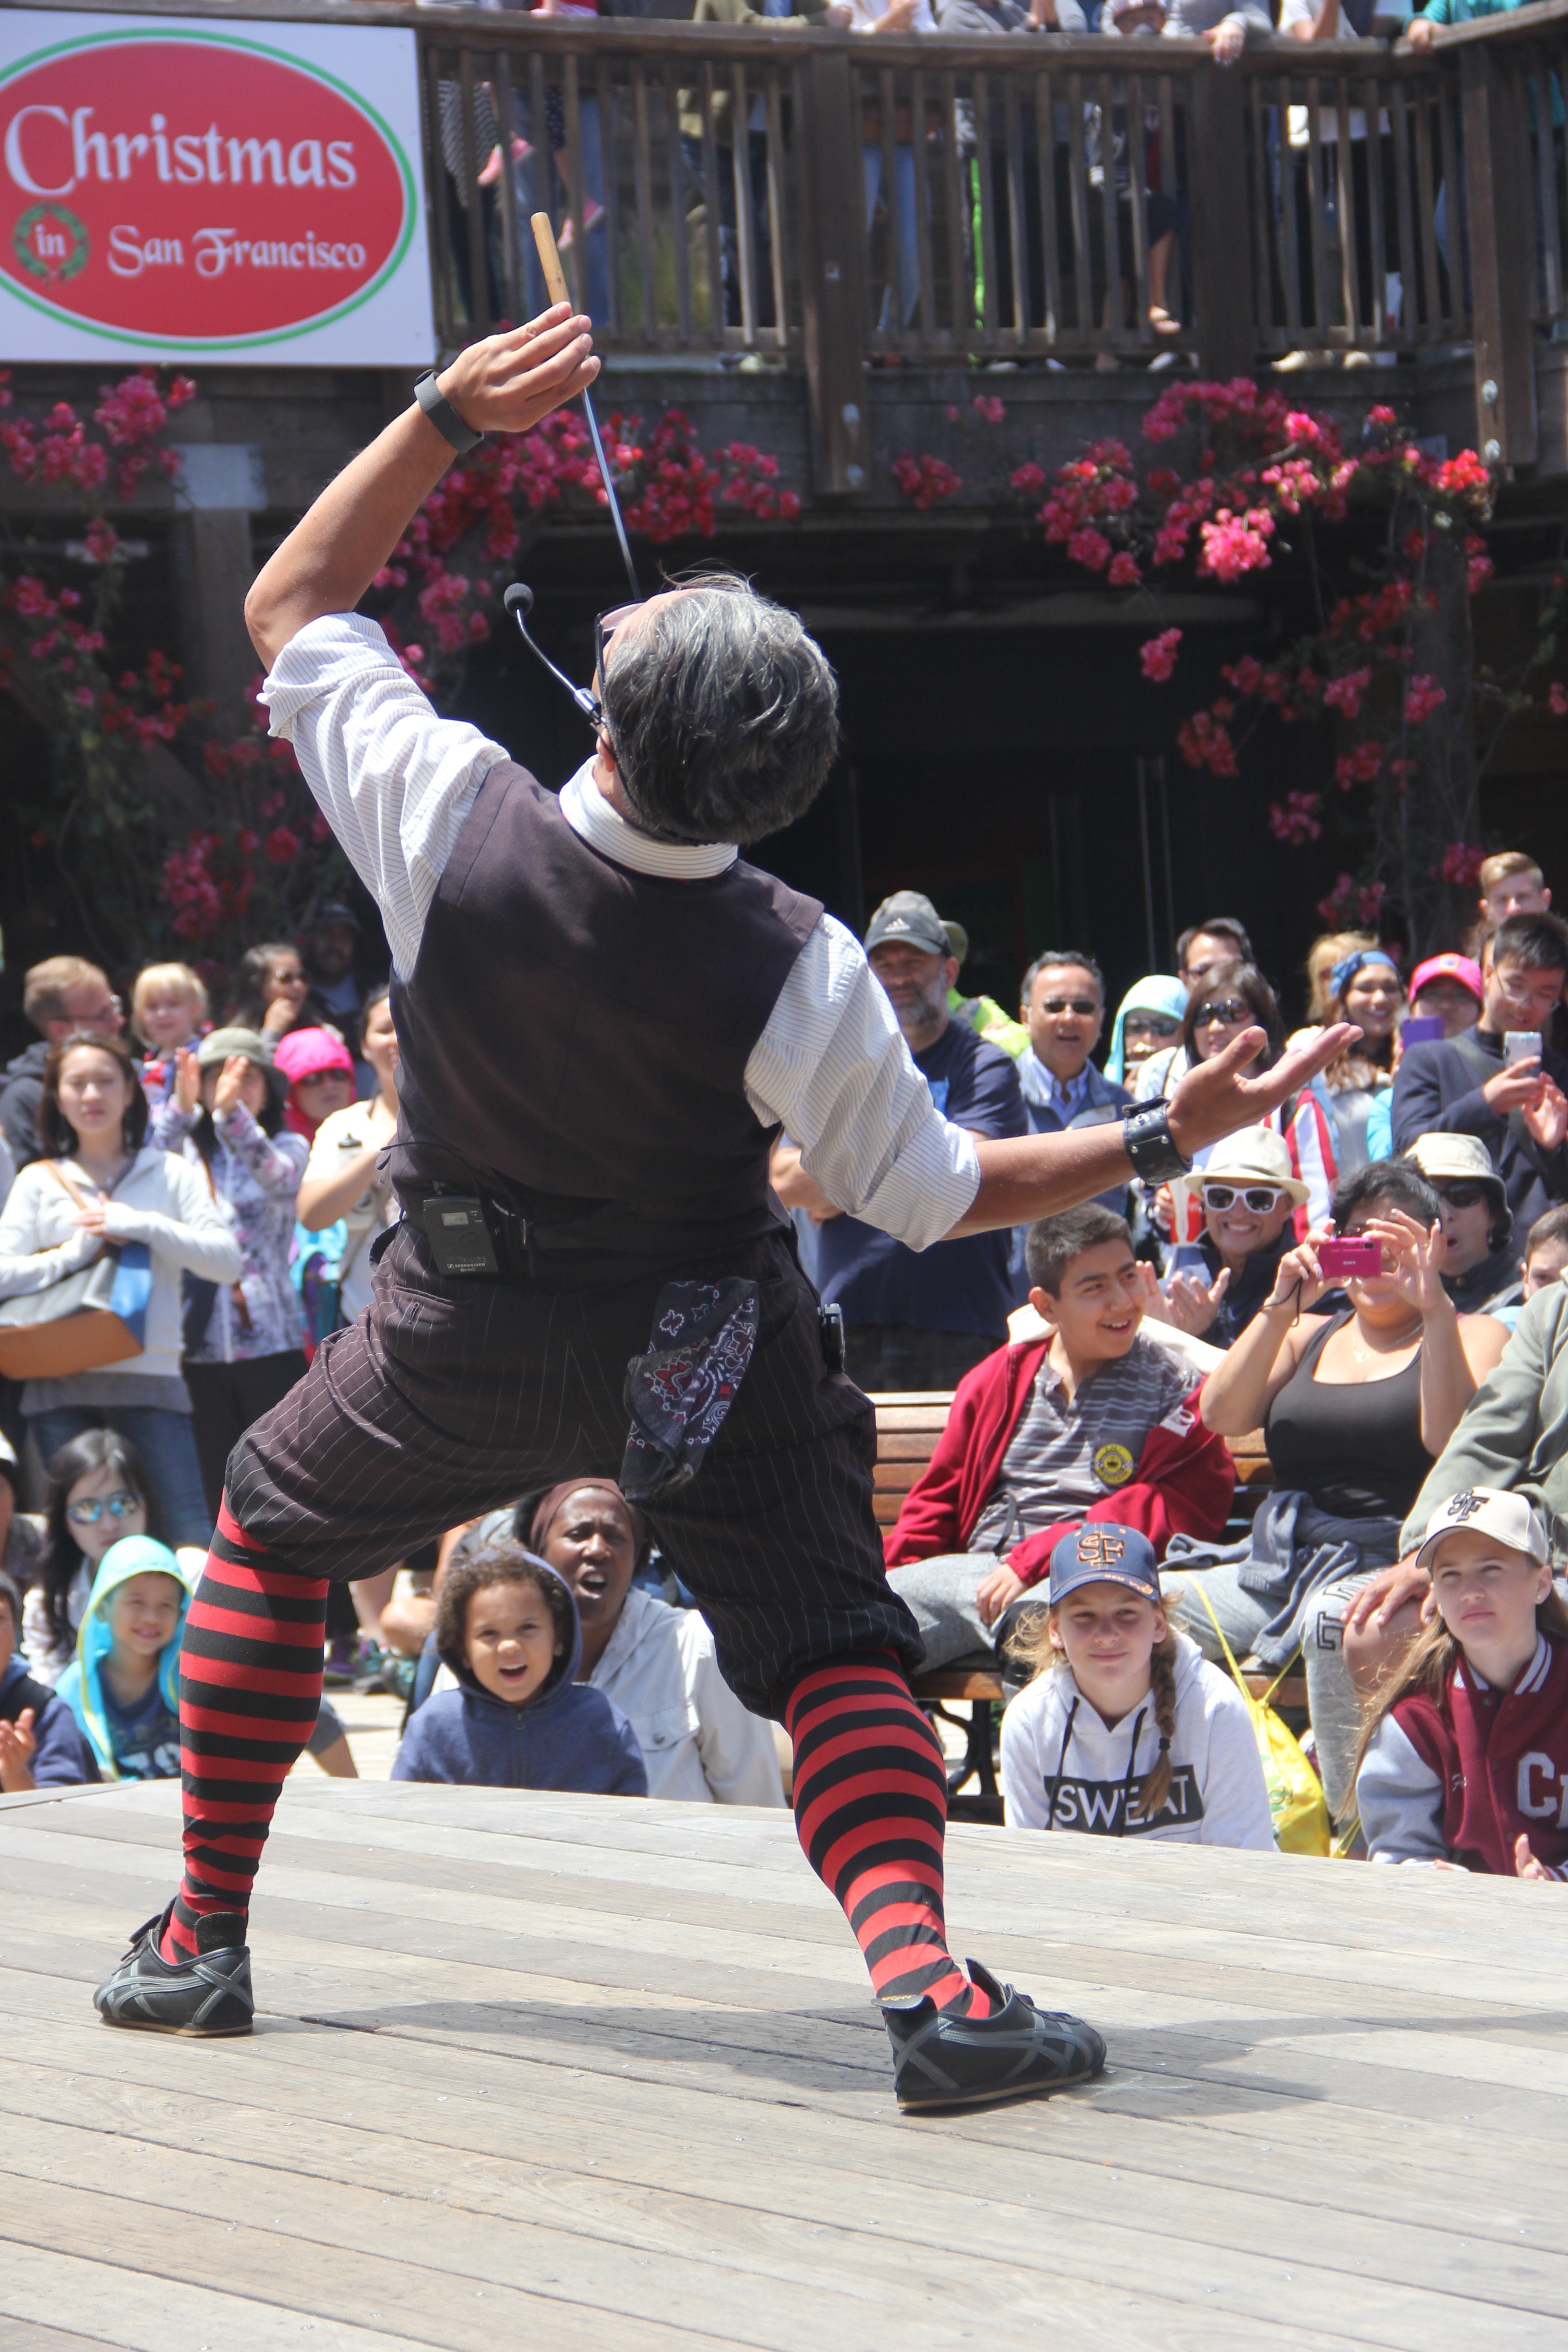
audience, dance, performer, theatre, festival, sports, performance, b boy, flame swallower, chinese martial arts, street dance